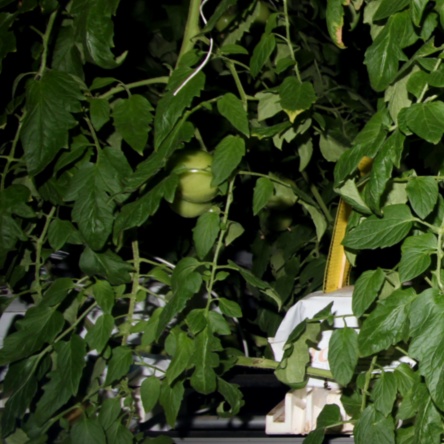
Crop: tomato